R-Truth

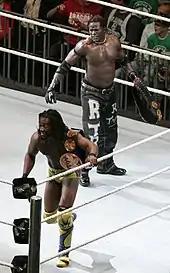
R-Truth (back) and Kofi Kingston as WWE Tag Team Champions

R-Truth then began to contend for the WWE Tag Team Championship with Kofi Kingston and competing against Primo and Epico and Dolph Ziggler and Jack Swagger, which they both won and lost respectively. On the February 27 episode of "Raw SuperShow", R-Truth and Kingston failed to capture the WWE Tag Team Championship from Primo and Epico in a Triple Threat Tag Team Match, also involving Ziggler and Swagger. At WrestleMania XXVIII, R-Truth and Kingston were members of Team Teddy to face Team Johnny in a twelve-man tag team match to determine the general manager of both brands, which was eventually won by Team Johnny. On the April 30 episode of "Raw SuperShow", R-Truth and Kofi Kingston defeated Primo and Epico to win the WWE Tag Team Championship. At Over the Limit, R-Truth and Kingston successfully defended the title against Dolph Ziggler and Jack Swagger and then again in a rematch on the May 28 episode of "Raw SuperShow". In the pre-show of Money in the Bank, R-Truth and Kingston defeated Hunico and Camacho in a non-title match. The following night on "Raw SuperShow", they successfully defended the Tag Team Championship against The Prime Time Players (Darren Young and Titus O'Neil), and again at SummerSlam. At Night of Champions, R-Truth and Kingston lost the Tag Team Championship to the team of Kane and Daniel Bryan and failed to regain the titles from the new champions the following night on "Raw". After the show, R-Truth and Kingston dissolved their tag team.